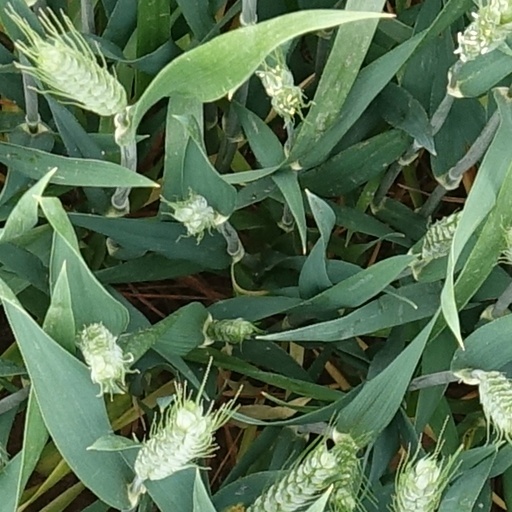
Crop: wheat